Sámi Parliament of Norway

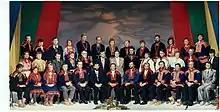
Plenary of the inaugural Sámi Parliament in 1989

In 1964, the Norwegian Sámi Council was established to address Sámi matters. The members of the body were appointed by state authorities. This body was replaced by the Sámi Parliament.